Partick Castle

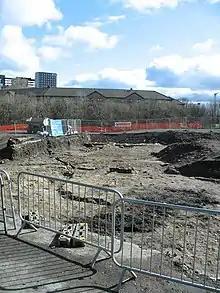
The archaeological dig of the site of Partick Castle, seen from Castlebank Street looking towards the Kelvin.

Partick Castle was located in Partick, now a Western suburb of Glasgow. It was built in 1611 for the Glasgow benefactor George Hutcheson and situated on the west bank of the River Kelvin.